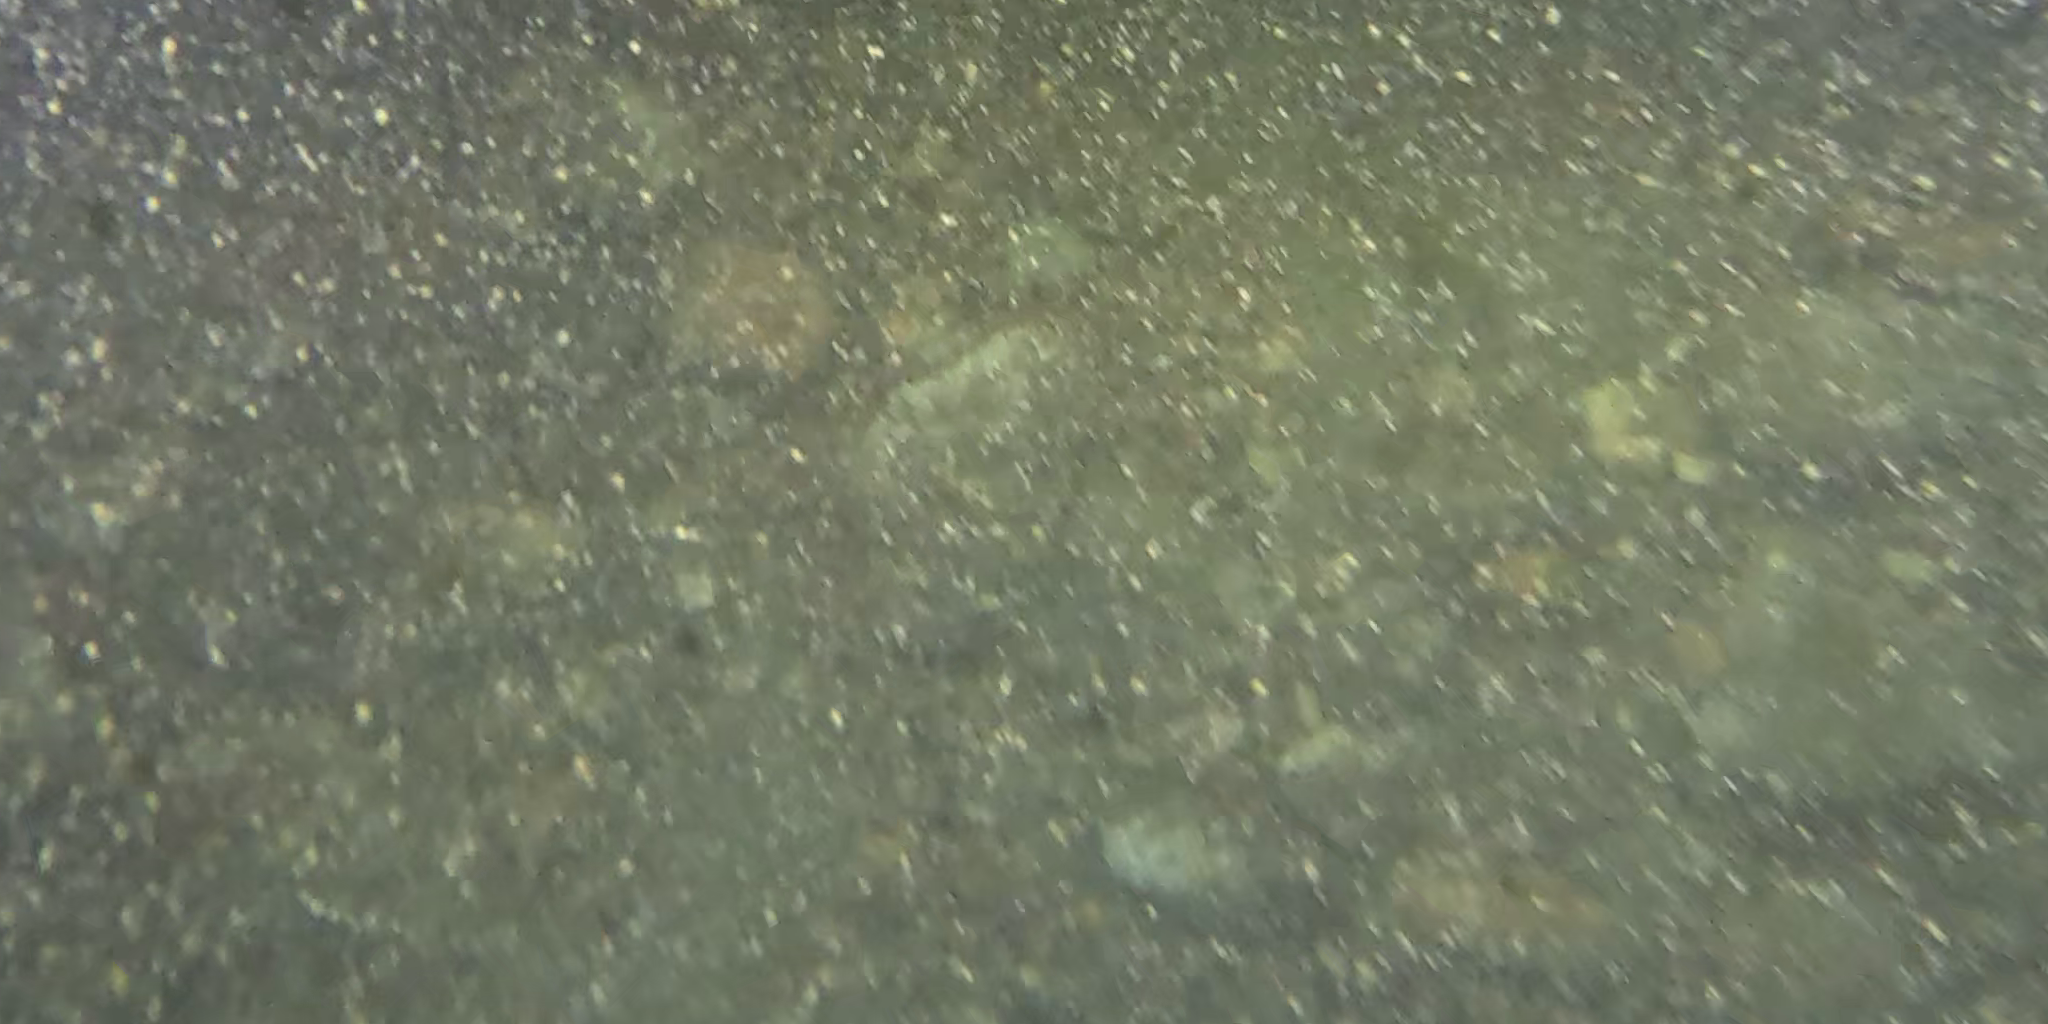
Seabed habitat: stone